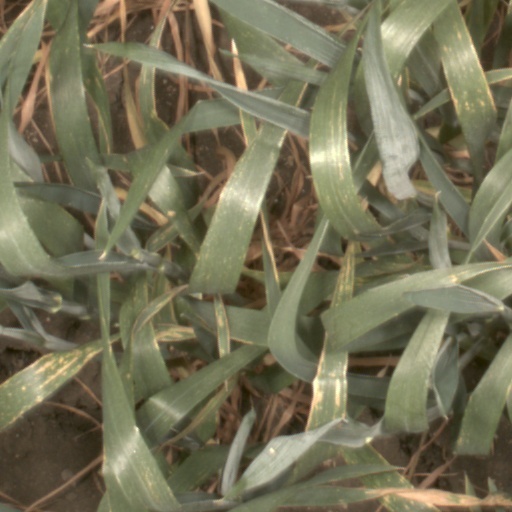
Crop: wheat